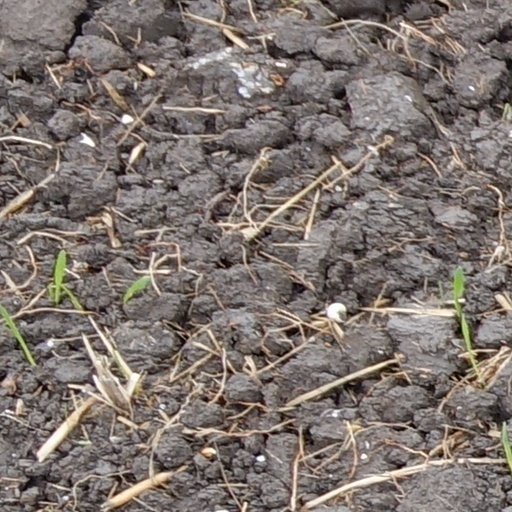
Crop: wheat